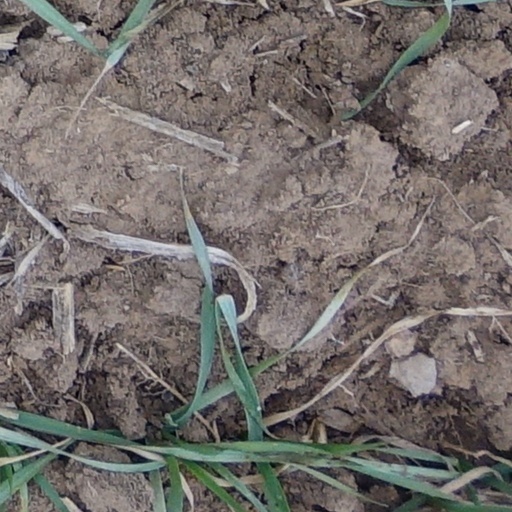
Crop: wheat